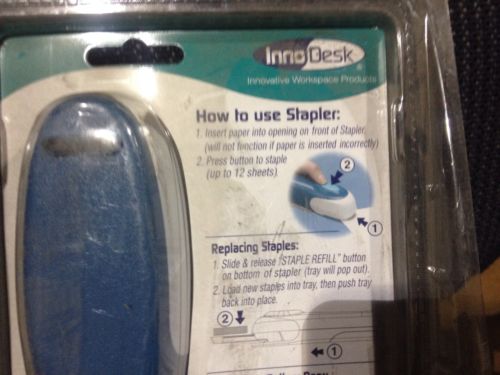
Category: stapler